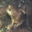
Label: frog